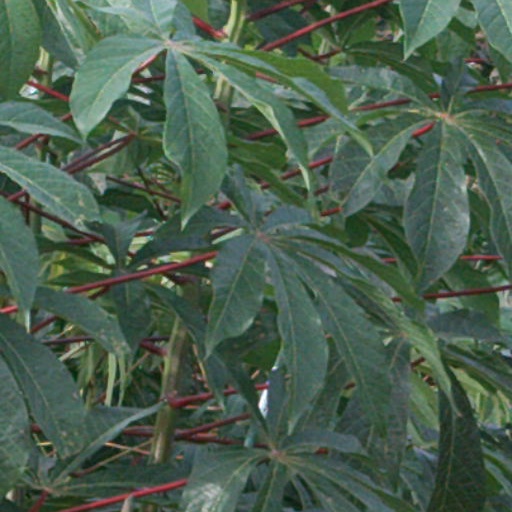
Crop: cassava